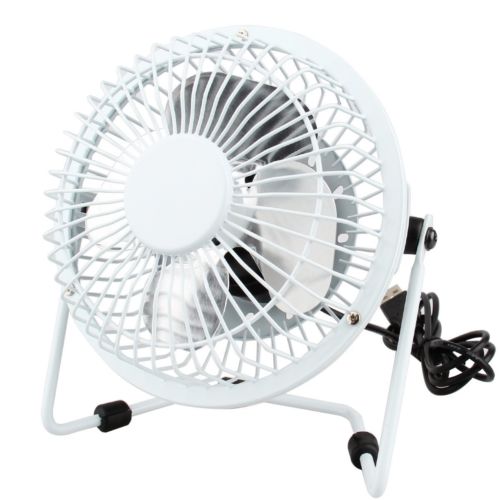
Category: fan